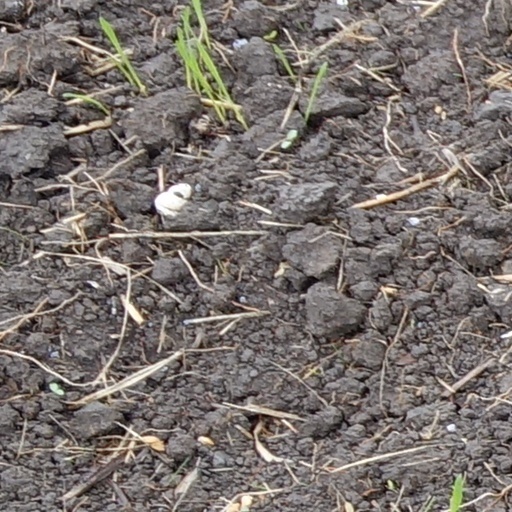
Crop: wheat